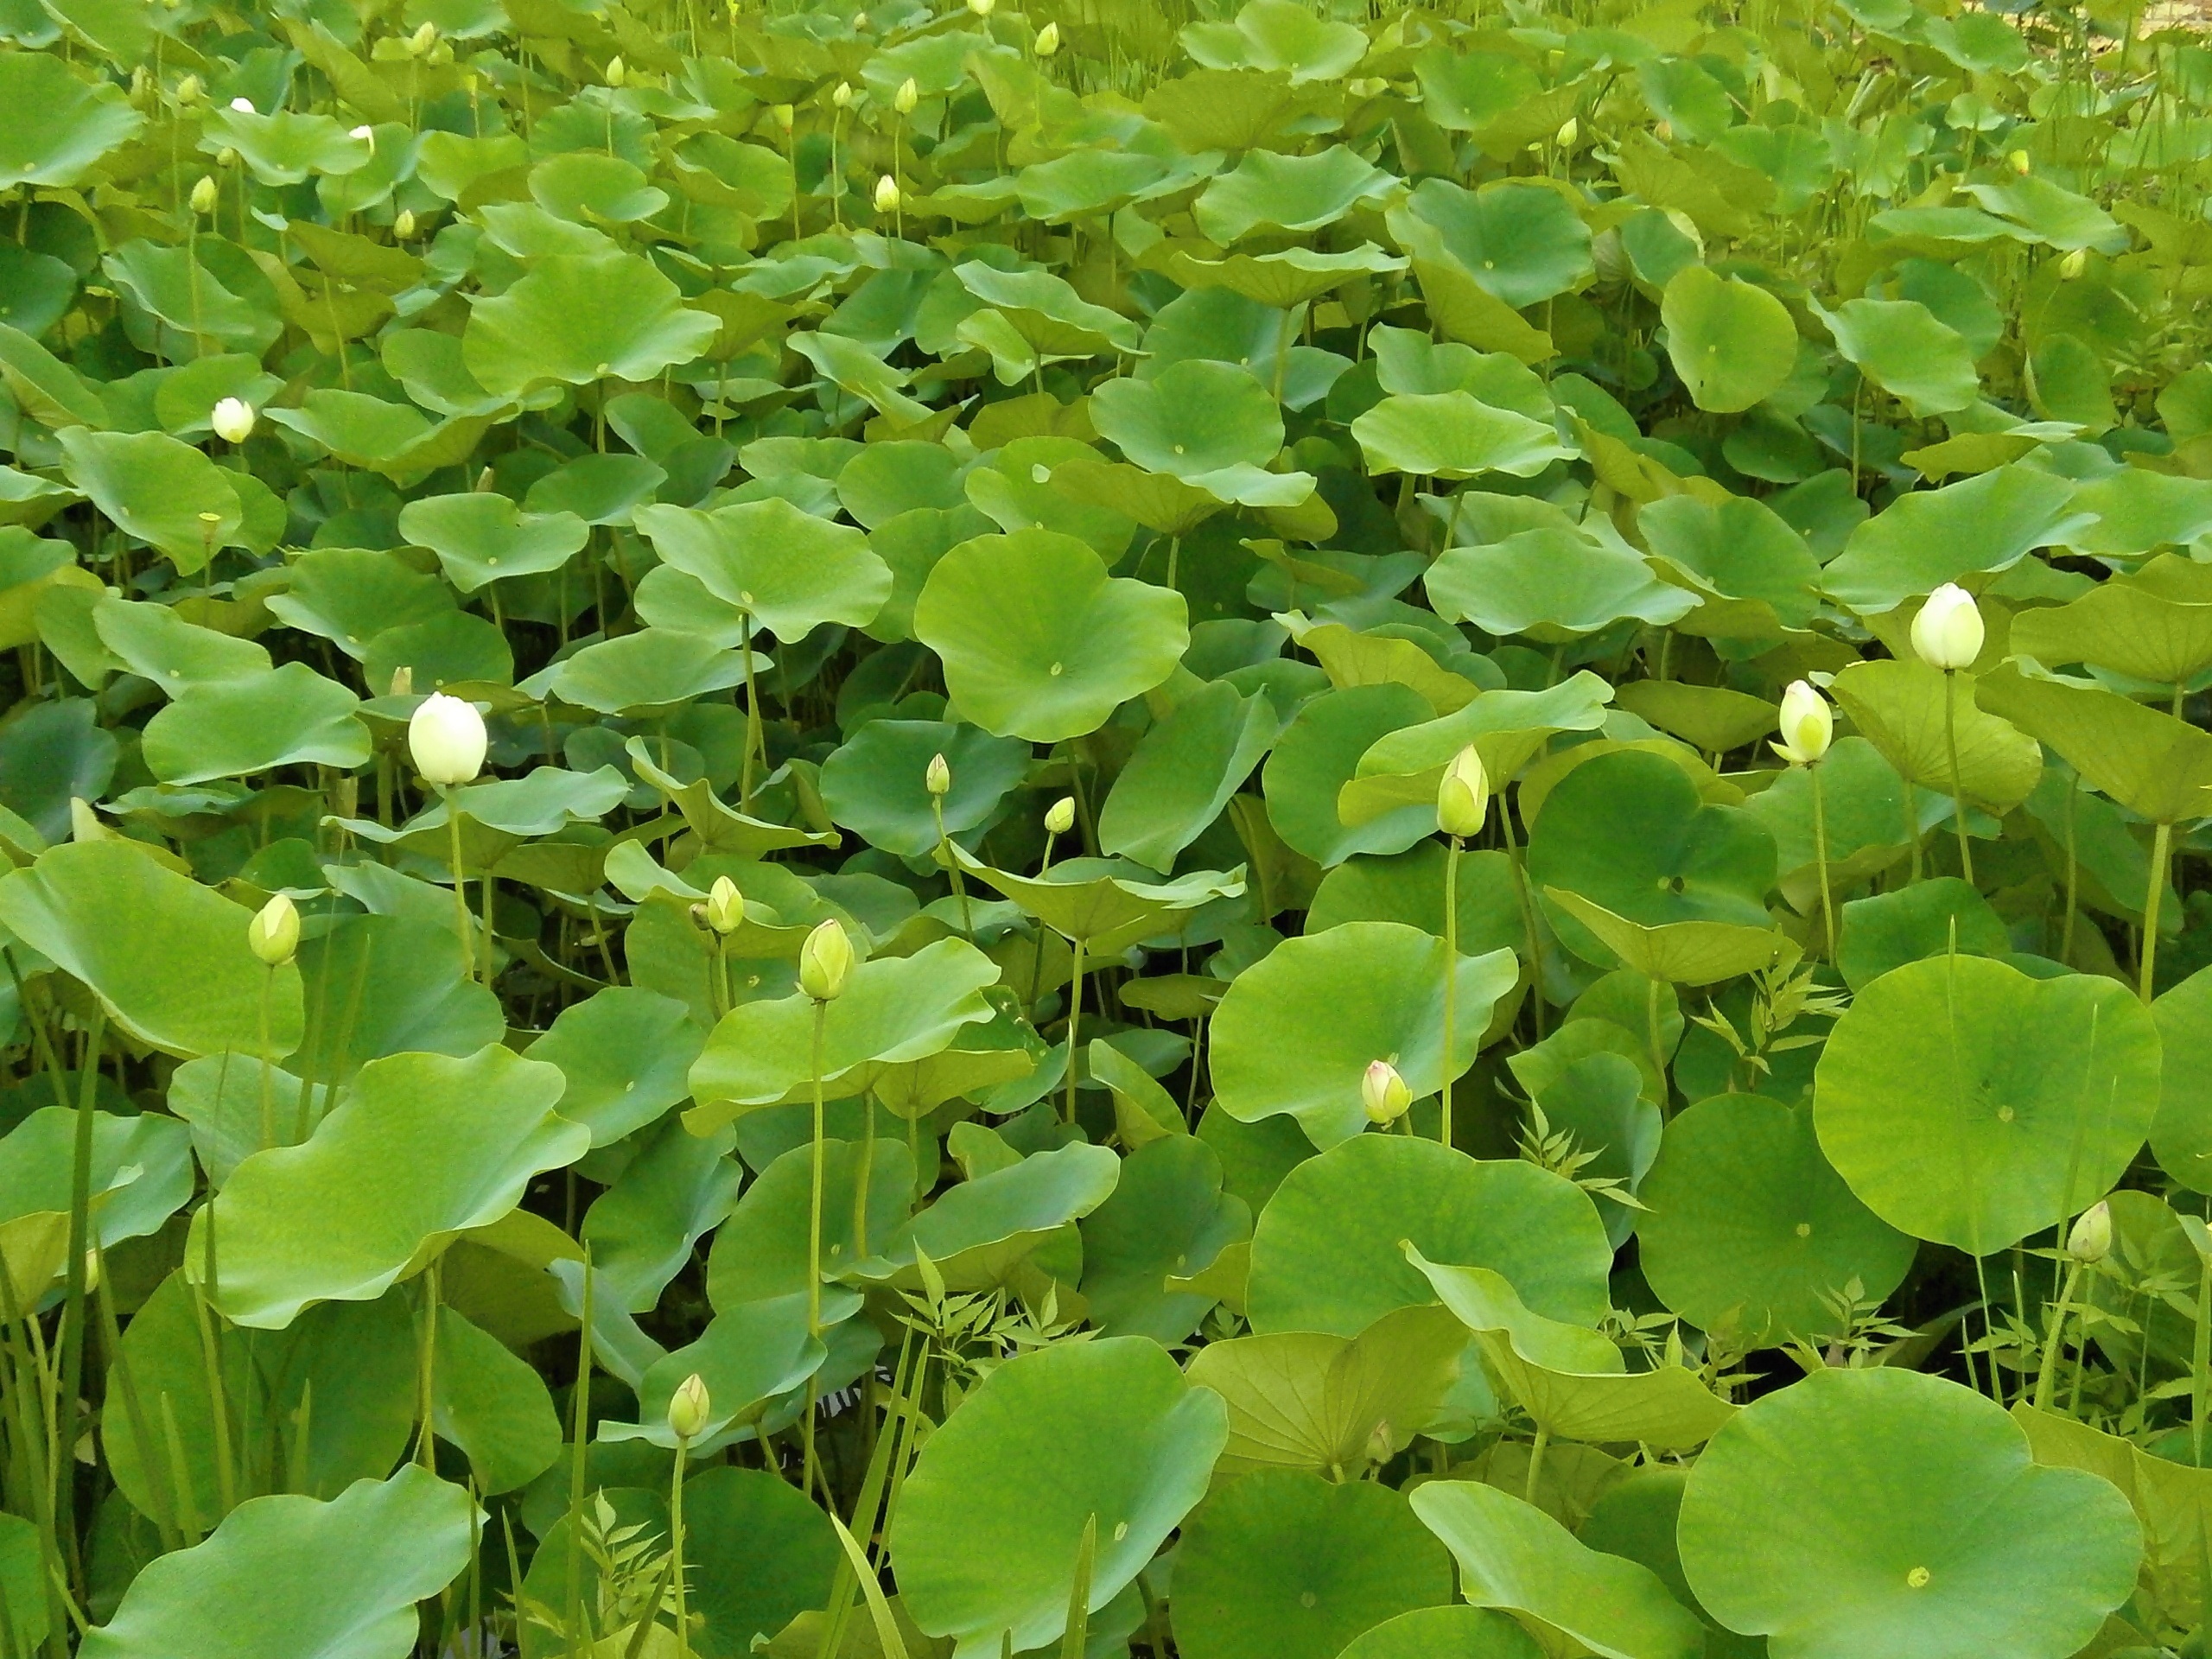
tree, plant, leaf, flower, pond, food, green, produce, botany, aquatic plant, flora, shrub, lotus, bud, ecosystem, lotus leaf, flowering plant, maidenhair tree, annual plant, land plant